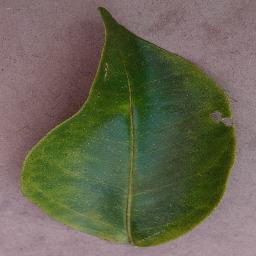
Label: Orange___Haunglongbing_(Citrus_greening)